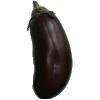
Label: eggplant